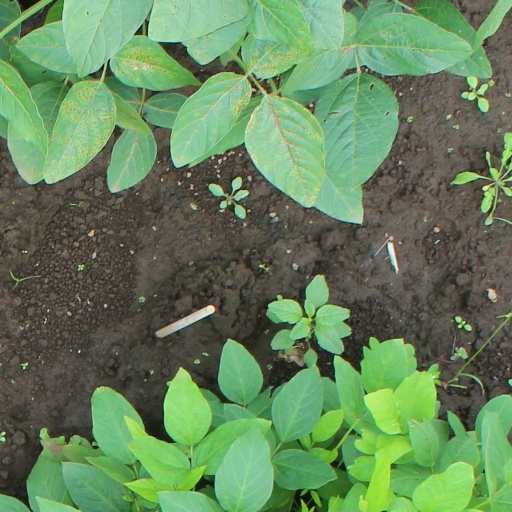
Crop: soybean